United States at the 2010 Winter Olympics

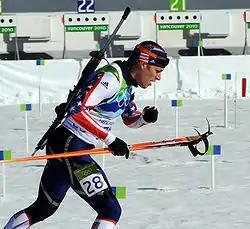
Jeremy Teela departs the shooting range of the 15 km mass start.

The US has qualified three sleds in all three events.